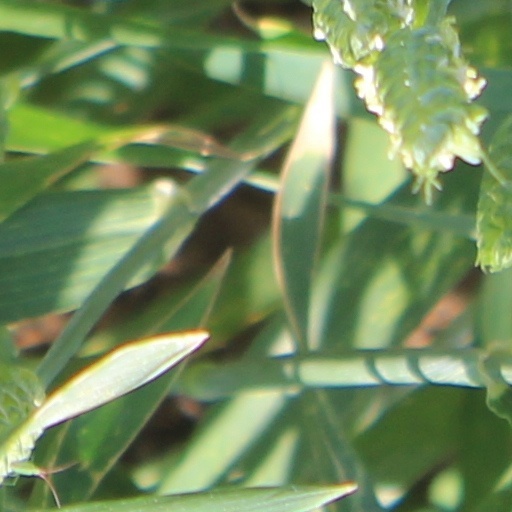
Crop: wheat